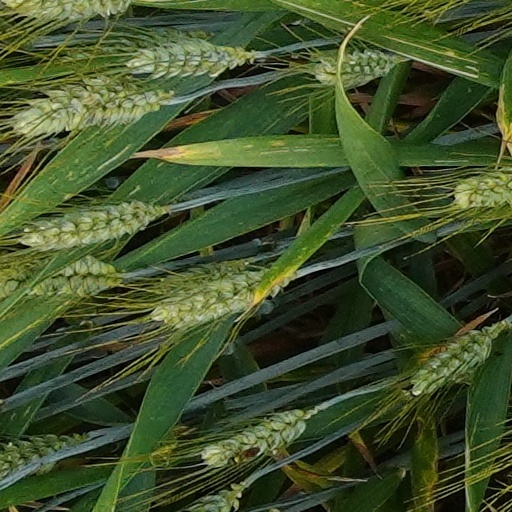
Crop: wheat